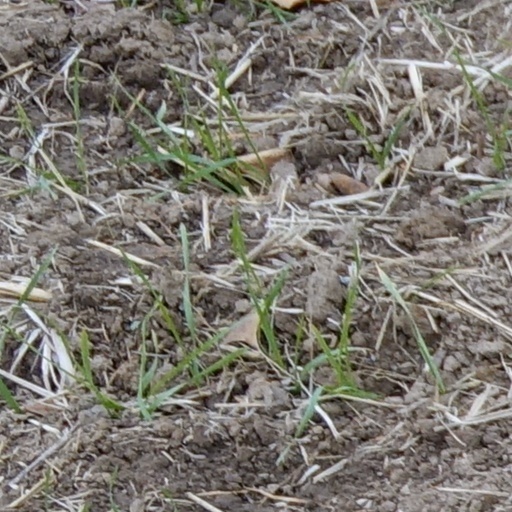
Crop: wheat